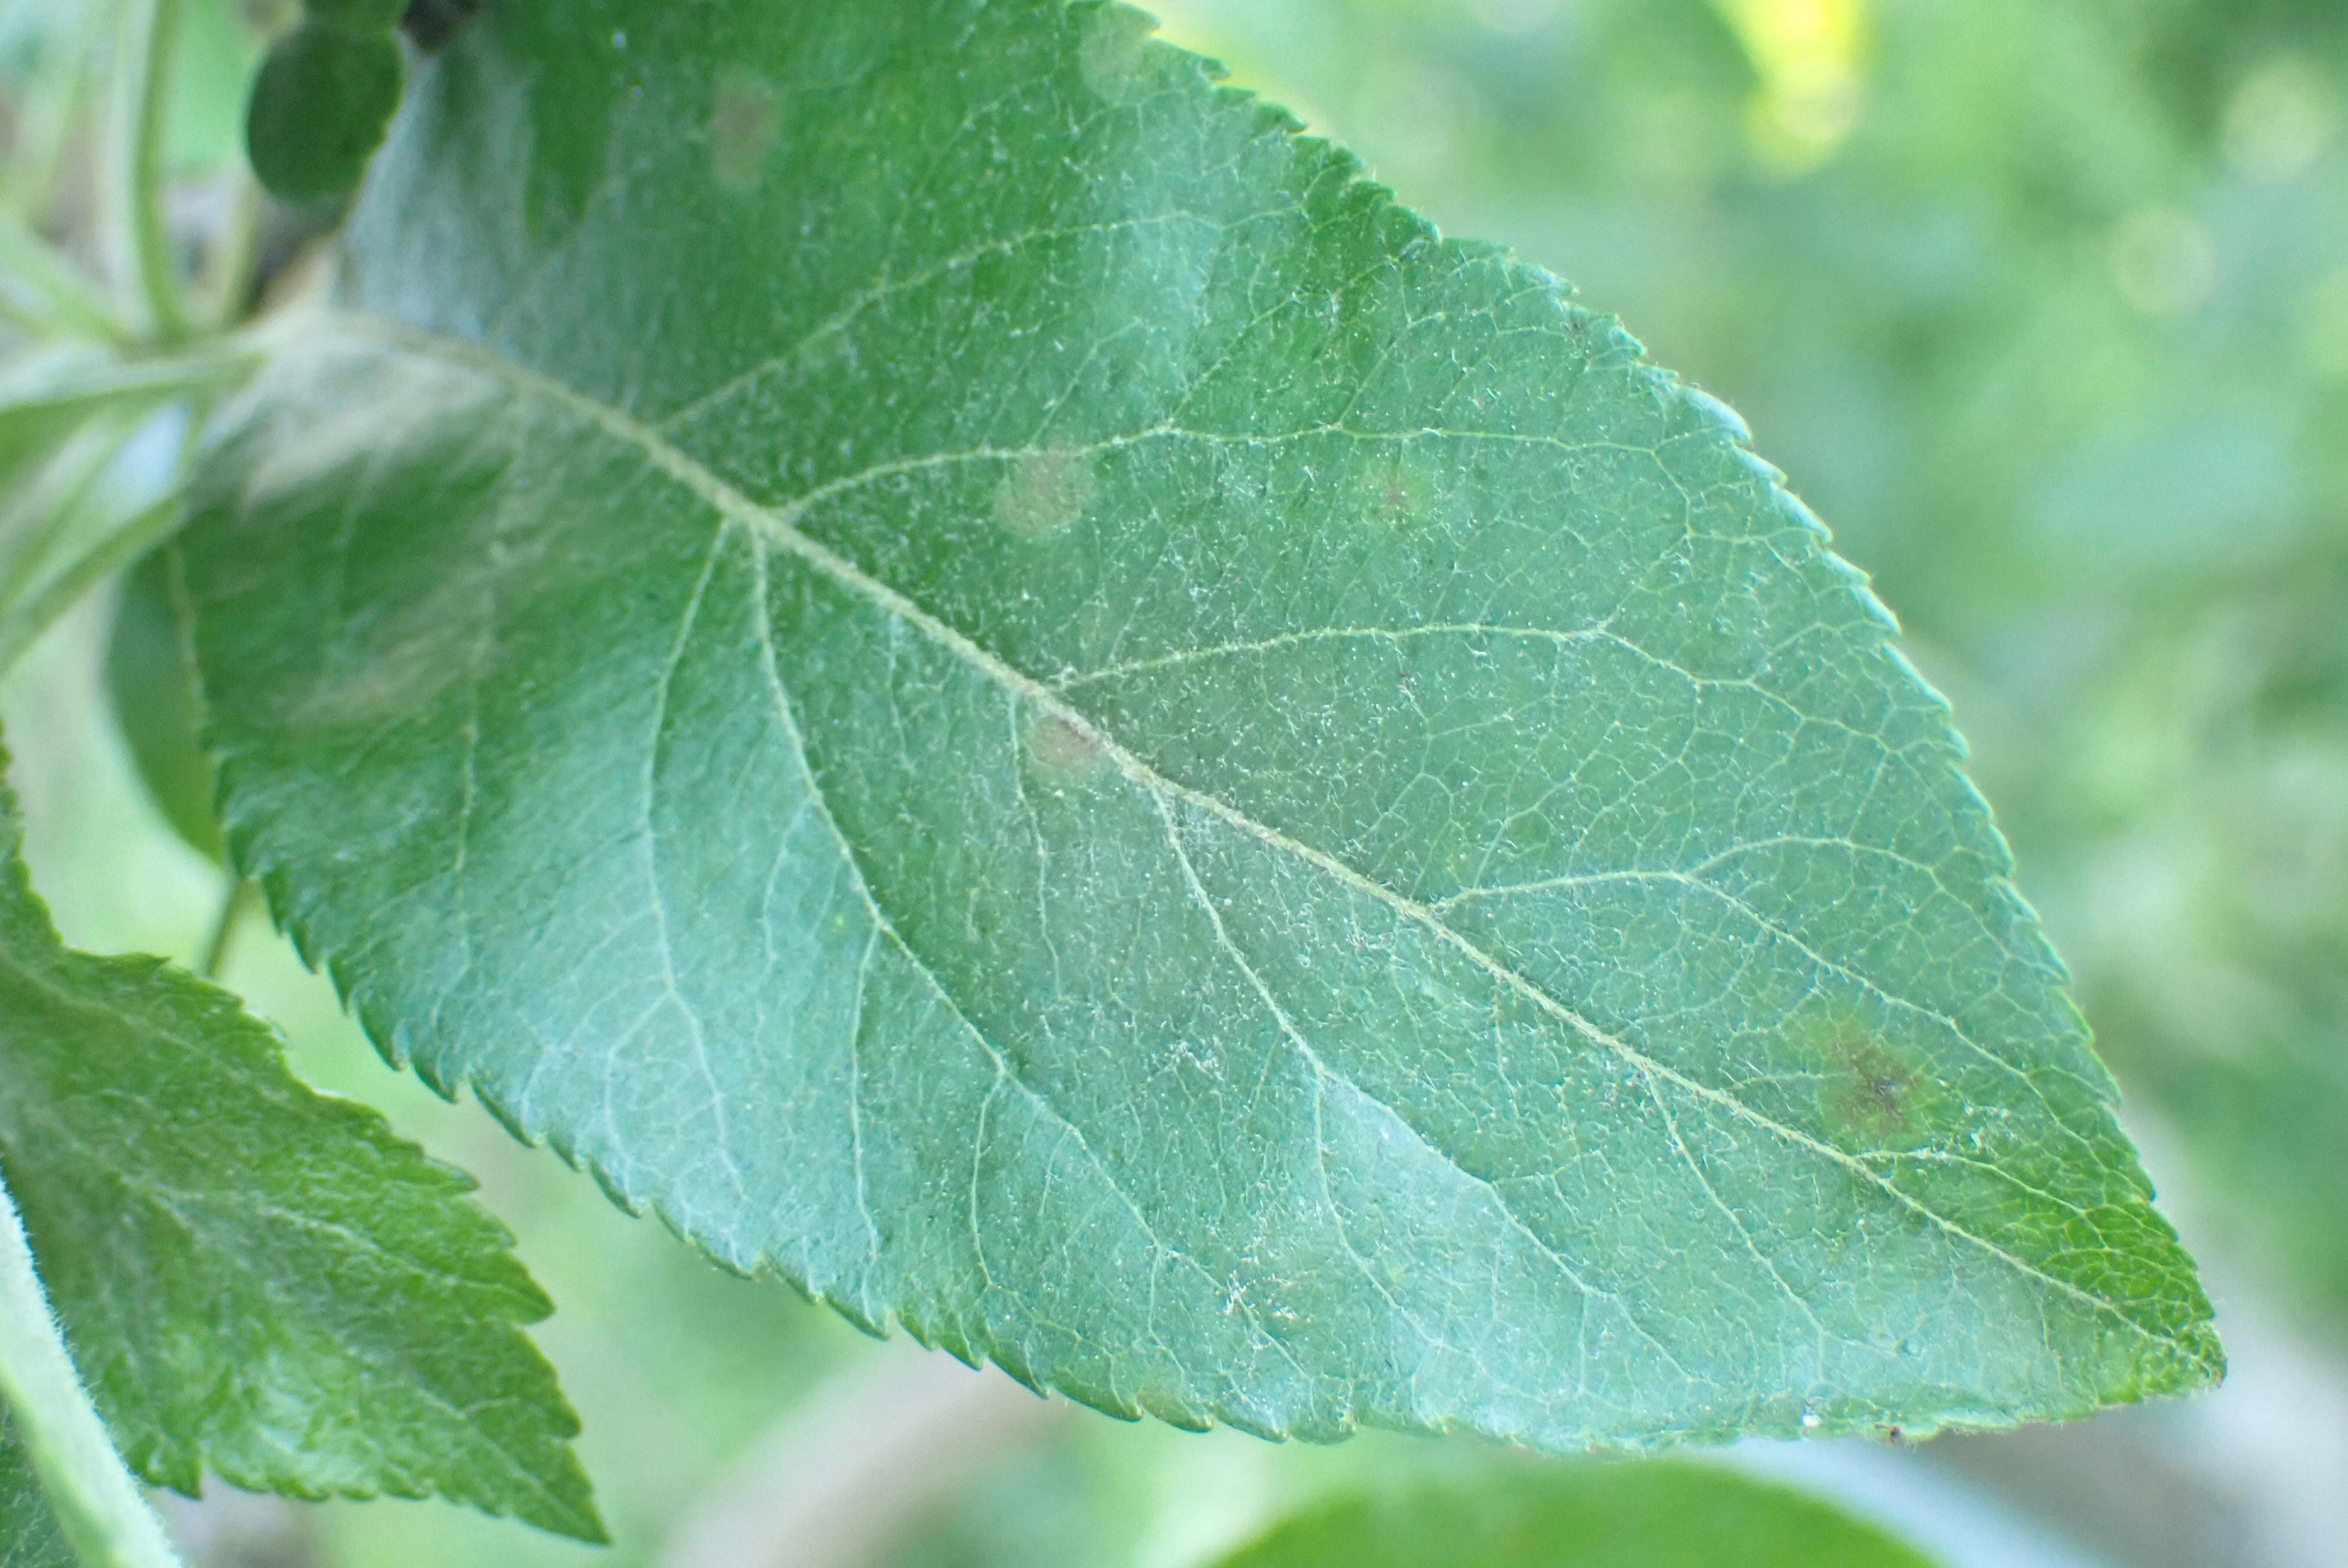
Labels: scab